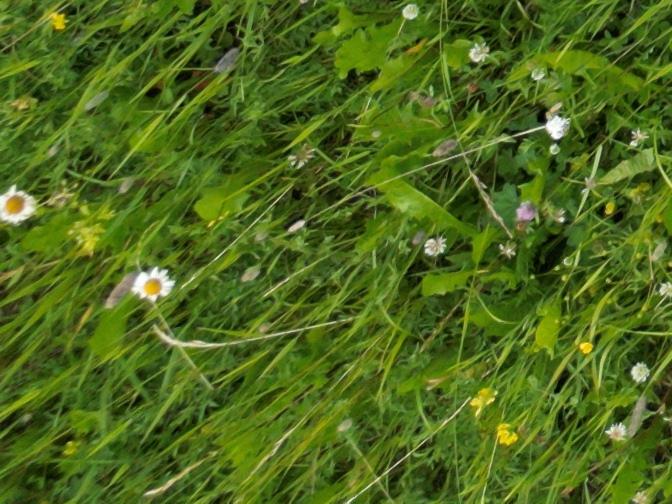
Flowers visible:  daisy flowers, yarrow flowers,  daisy flowers,  daisy flowers